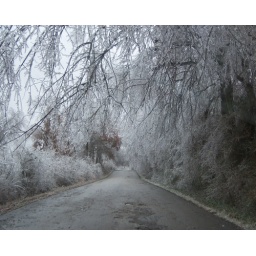
The road near my house